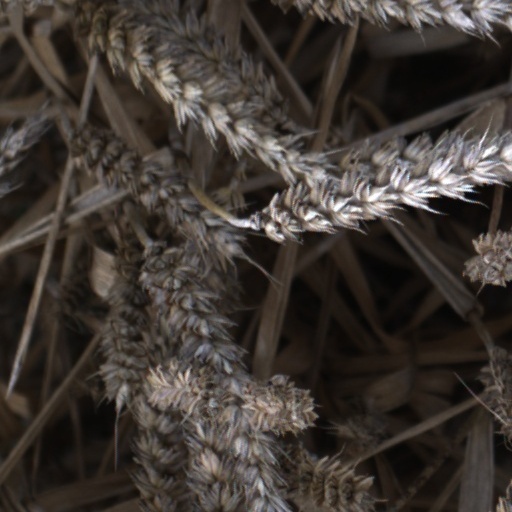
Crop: wheat